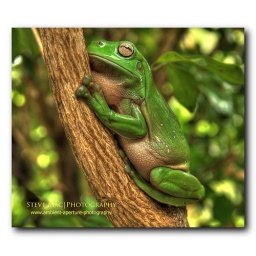
(Litoria caerulea) Green Tree FrogLittle fella was sleeping in a tree in my front garden.